Arthur Rubin

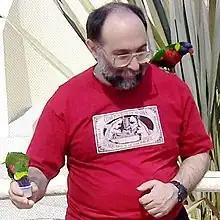
Rubin at the Aquarium of the Pacific in August 2006

Arthur Leonard Rubin (born 1956) is an American mathematician and aerospace engineer. He was named a Putnam Fellow on four consecutive occasions from 1970 to 1973.